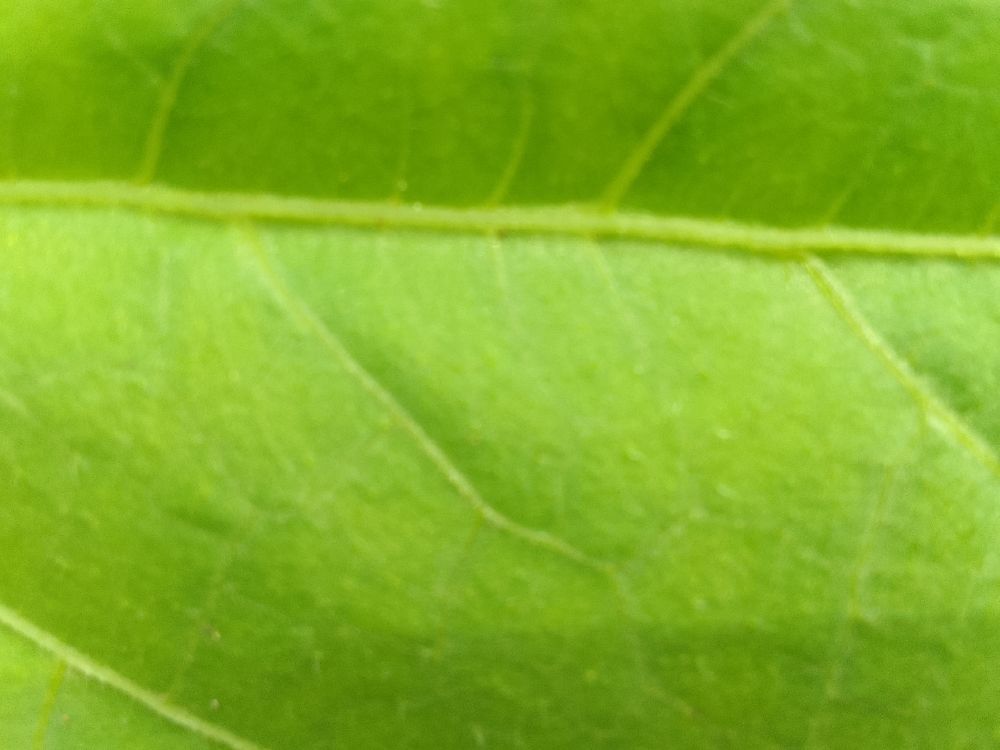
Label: healthy